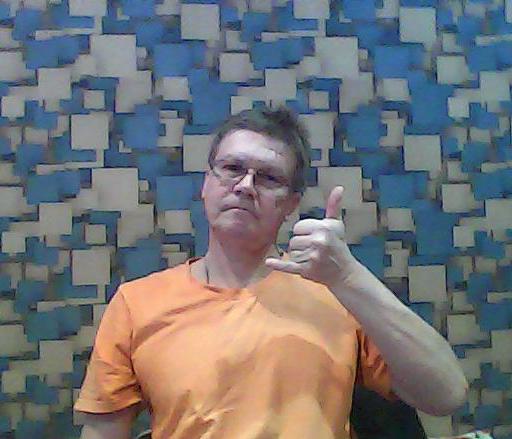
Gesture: call